Ashigakubo Station

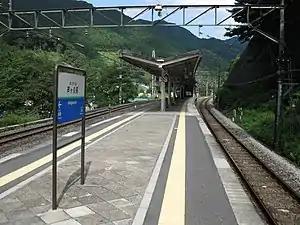
The platforms in August 2009

is a passenger railway station located in the town of Yokoze, Saitama, Japan, operated by the private railway operator Seibu Railway.